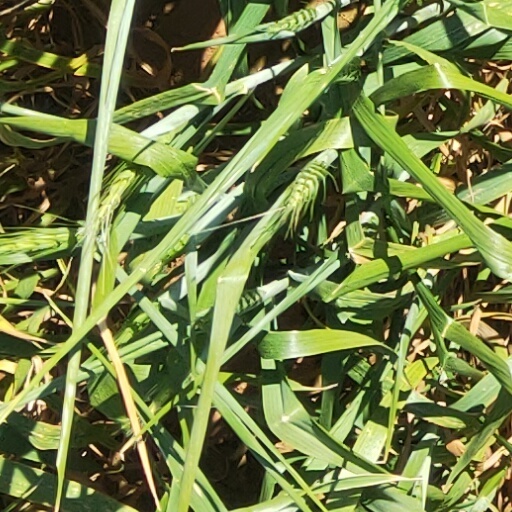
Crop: wheat